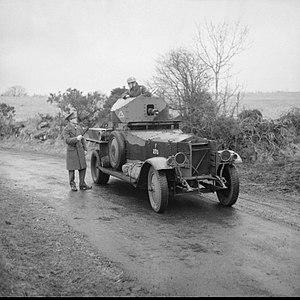
L'histoire de l'automobile rend compte de la naissance et de l'évolution de l'automobile, invention technologique majeure qui a considérablement modifié les sociétés de nombreux pays au cours du XXᵉ siècle. Elle prend naissance au XIXᵉ siècle durant la Révolution industrielle, lorsque la technique fait la part belle à la machine à vapeur comme source d'énergie, pour ensuite s'orienter massivement vers le pétrole et le moteur à explosion, avec comme concurrent longtemps délaissé le moteur électrique.